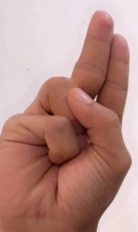
ASL sign: U